Conroe, Texas

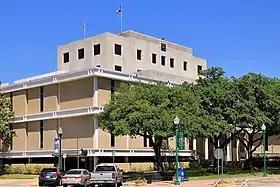
The Montgomery County Courthouse in downtown Conroe.

Downtown Conroe's Central Business District hosts multiple arts venues. The oldest is the Crighton Theatre, which opened on November 26, 1935. The theatre is named after Harry M. Crighton, Conroe's mayor from 1932 to 1933. The theatre functioned as the community's movie theatre until 1967, at which point it fell into disrepair. In 1979 it was renovated, and it now hosts live theatrical productions. Another theatre, the Owen Theatre, is also located in the district. The Central Business District has outdoor performance venues at Conroe Founder's Plaza and Heritage Place, which host multiple festivals throughout the year.